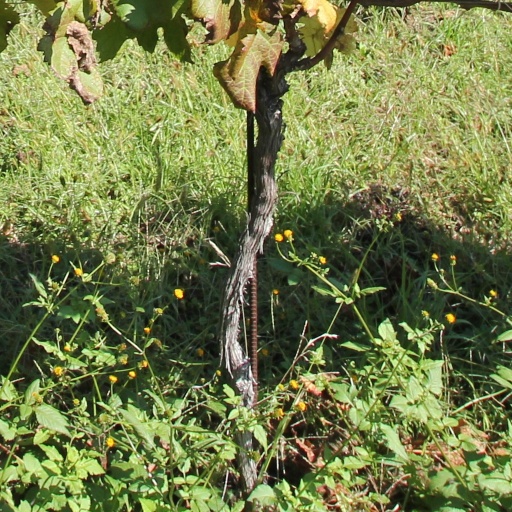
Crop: grape